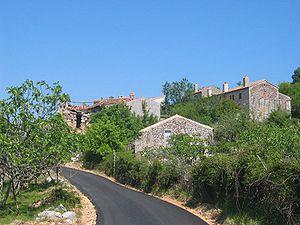
Filozići est une localité de Croatie située dans la municipalité de Cres, dans le comitat de Primorje-Gorski Kotar. En 2001, la localité comptait 4 habitants.